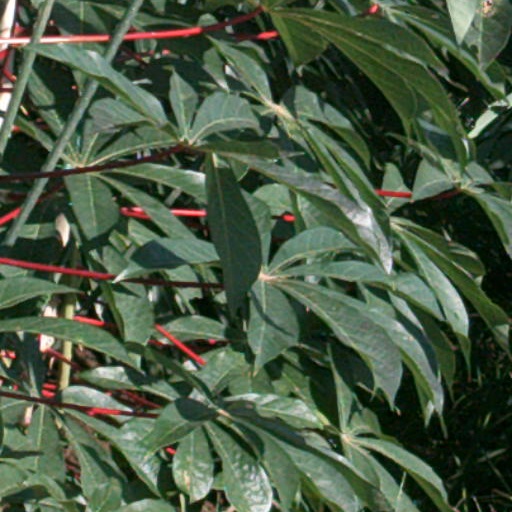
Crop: cassava